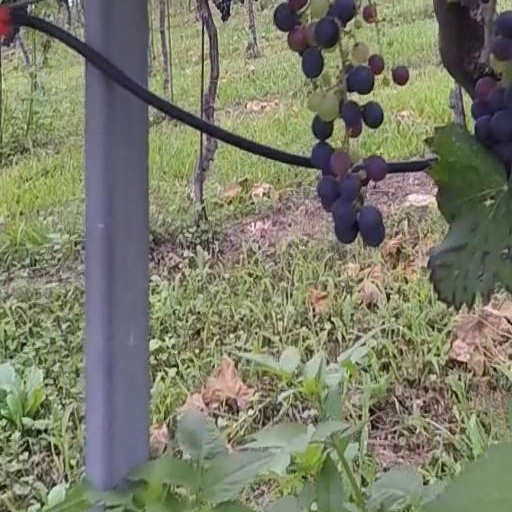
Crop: grape